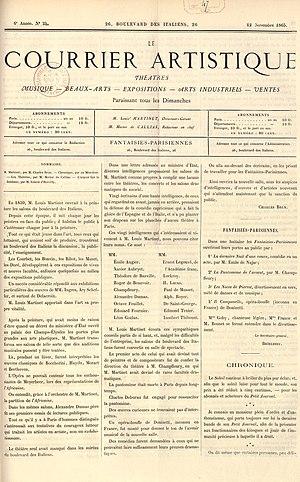
Le Courrier artistique, 12 novembre 1865, couverture.
Hector de Callias, né le 30 septembre 1841 à Paris et mort le 8 novembre 1887 à Fontainebleau, est un journaliste et écrivain français. Il est l'époux de Nina de Callias, la Dame aux éventails de Manet.